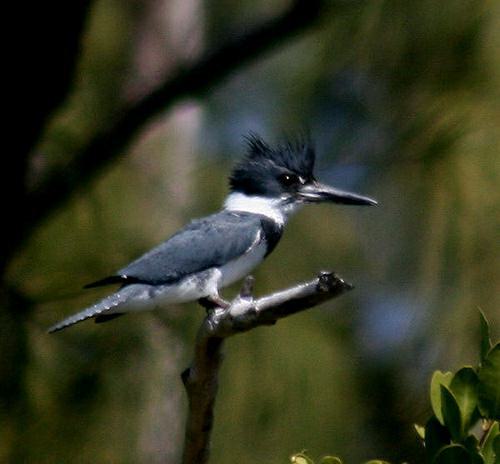
A photo of a belted kingfisher